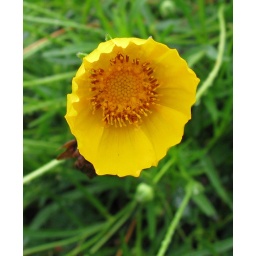
hosts of yellow flowers blooming in the grass... looked very summery..